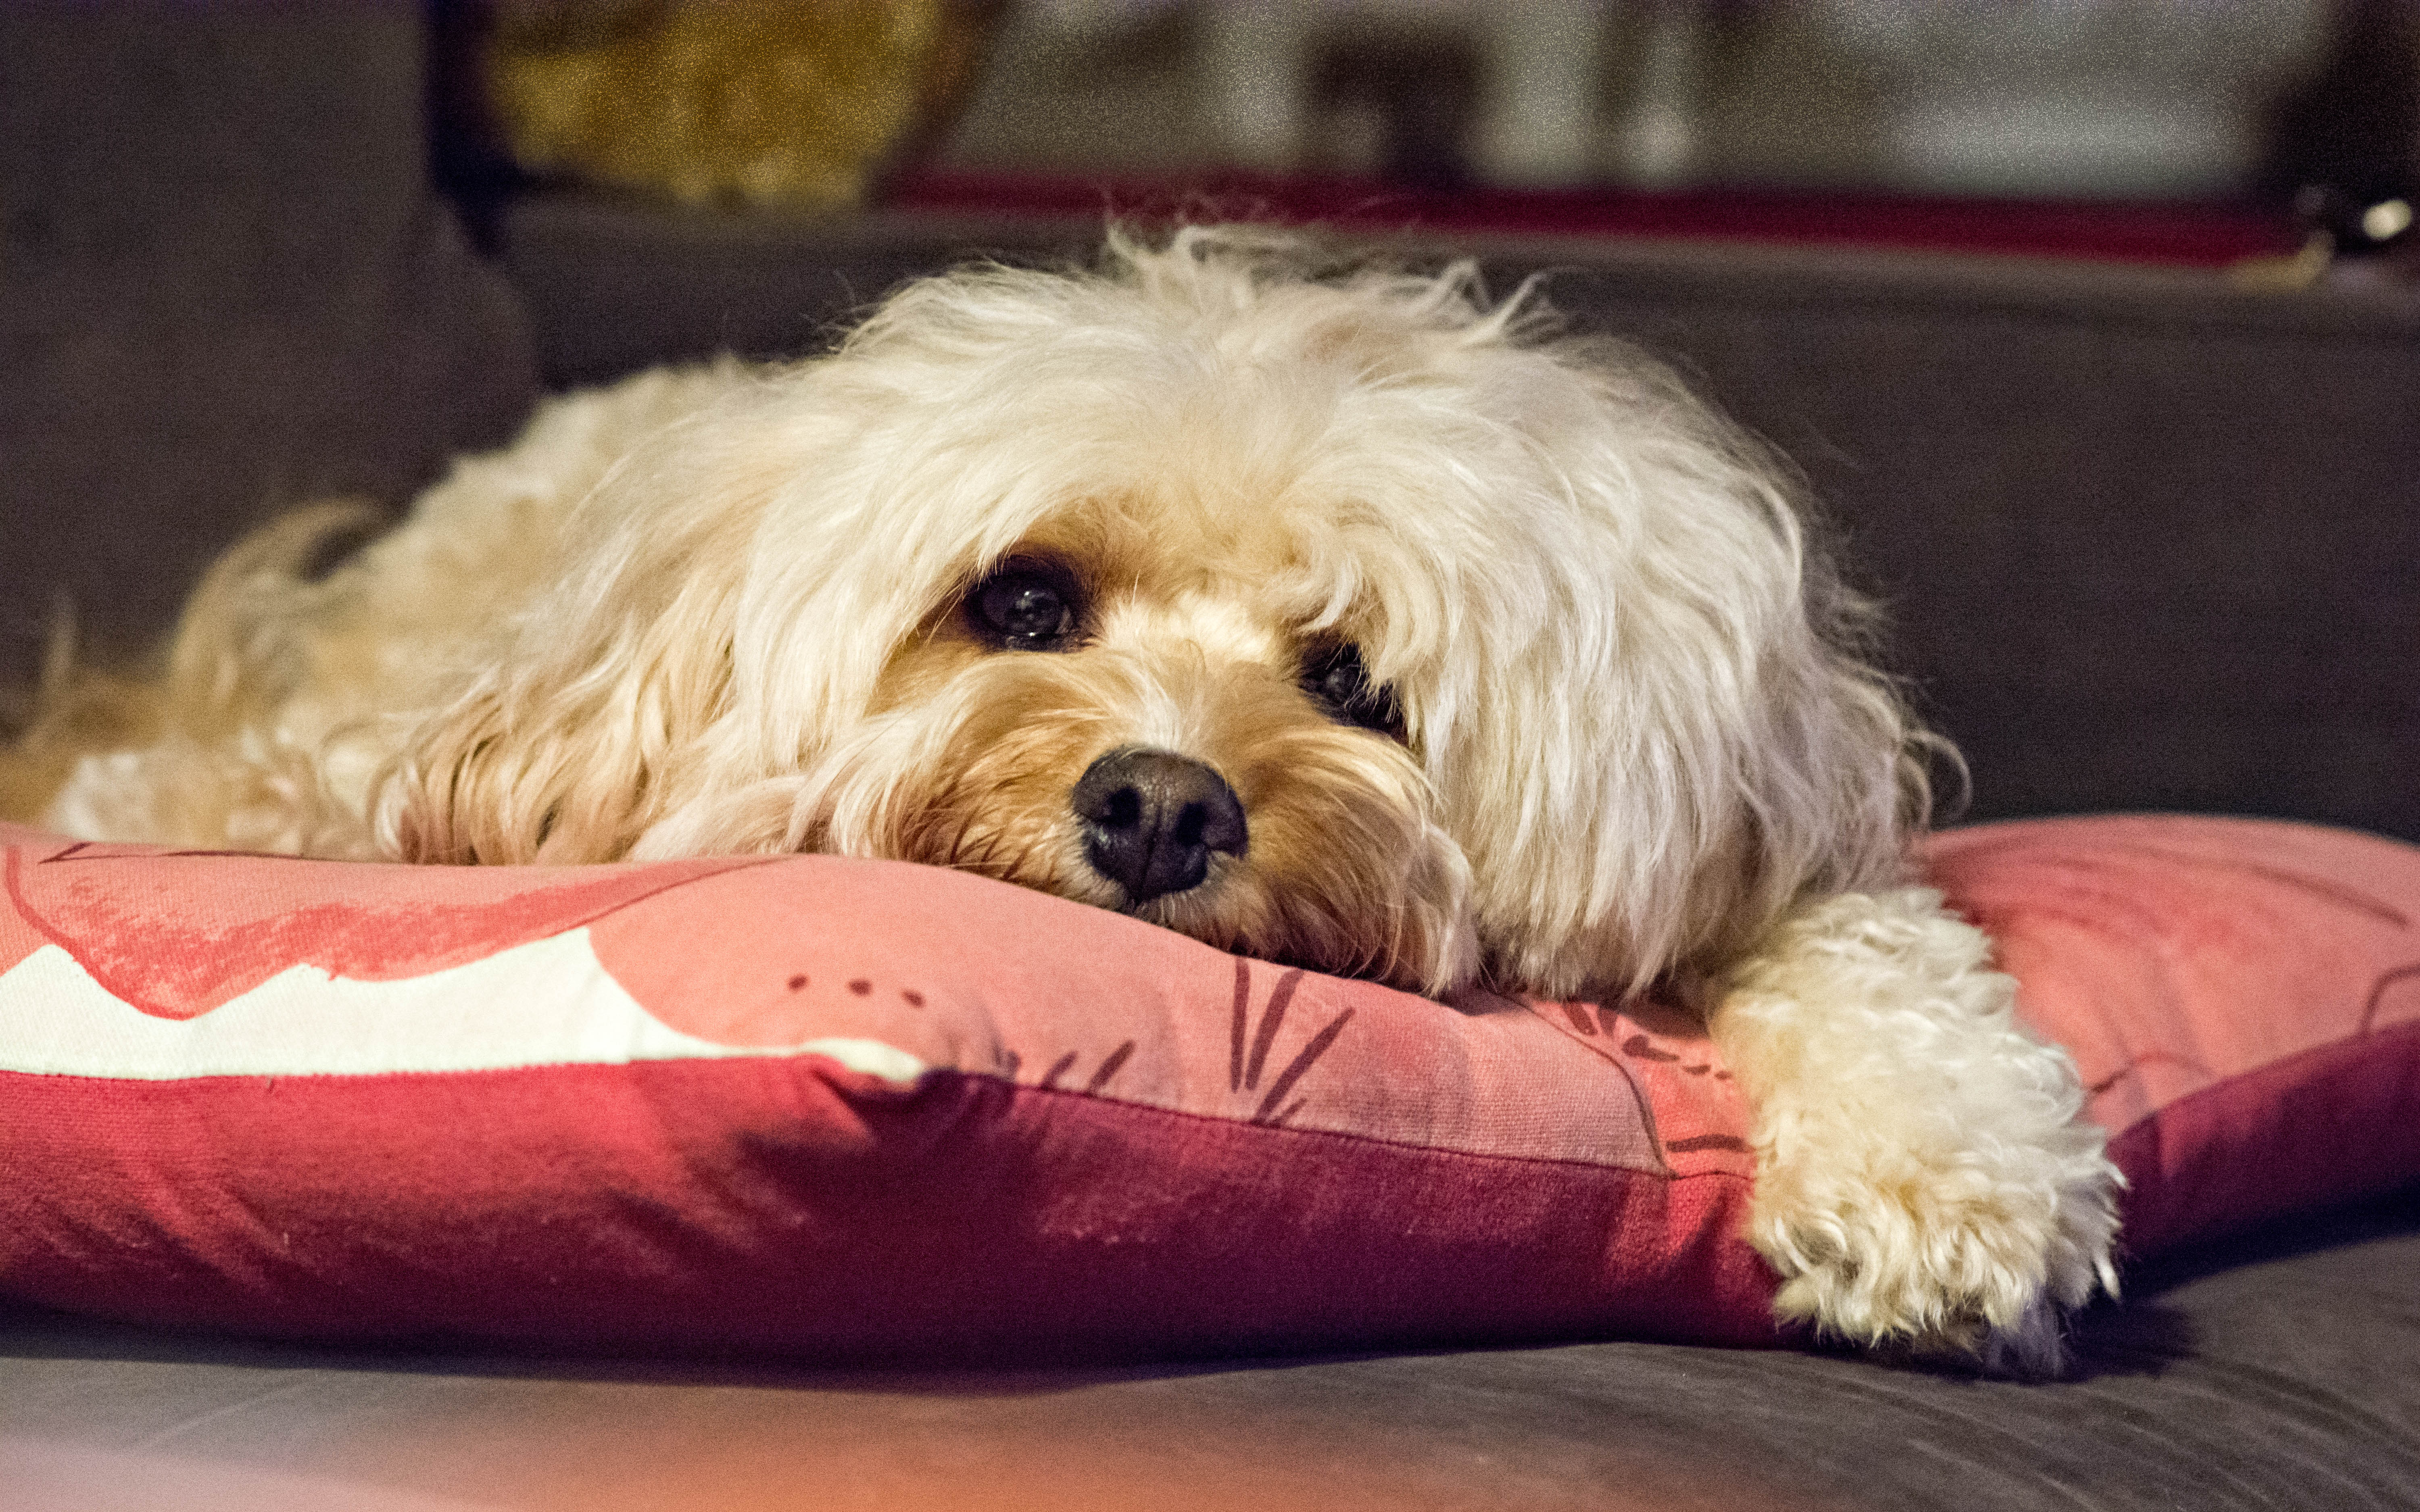
puppy, dog, mammal, cool image, vertebrate, dog breed, lhasa apso, cavapoo, maltese, bichon, miniature poodle, goldendoodle, cockapoo, toy poodle, havanese, dog like mammal, schnoodle, dog crossbreeds, morkie, cavachon, poodle crossbreed